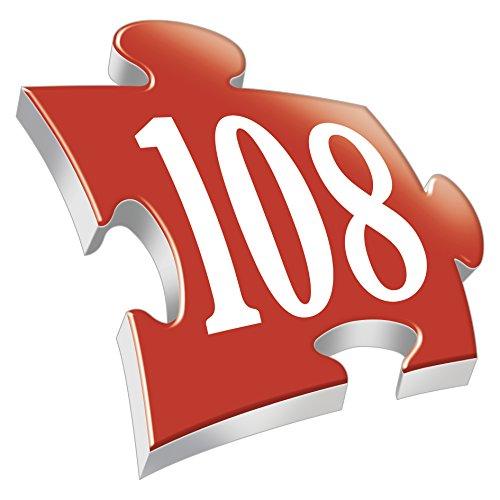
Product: Ravensburger Sneaker Graffiti Style Jigsaw Puzzle (108 Piece), Multicolor
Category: Toys & Games | Puzzles | Jigsaw Puzzles
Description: Puzzle size: 8.5" x 3" x 5".
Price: $22.45
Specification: ProductDimensions:10.8x7.5x2.8inches|ItemWeight:10.6ounces|ShippingWeight:14.1ounces(Viewshippingratesandpolicies)|DomesticShipping:ItemcanbeshippedwithinU.S.|InternationalShipping:ThisitemcanbeshippedtoselectcountriesoutsideoftheU.S.LearnMore|ASIN:B01MQYCBU4|Itemmodelnumber:12535|Manufacturerrecommendedage:8-14years